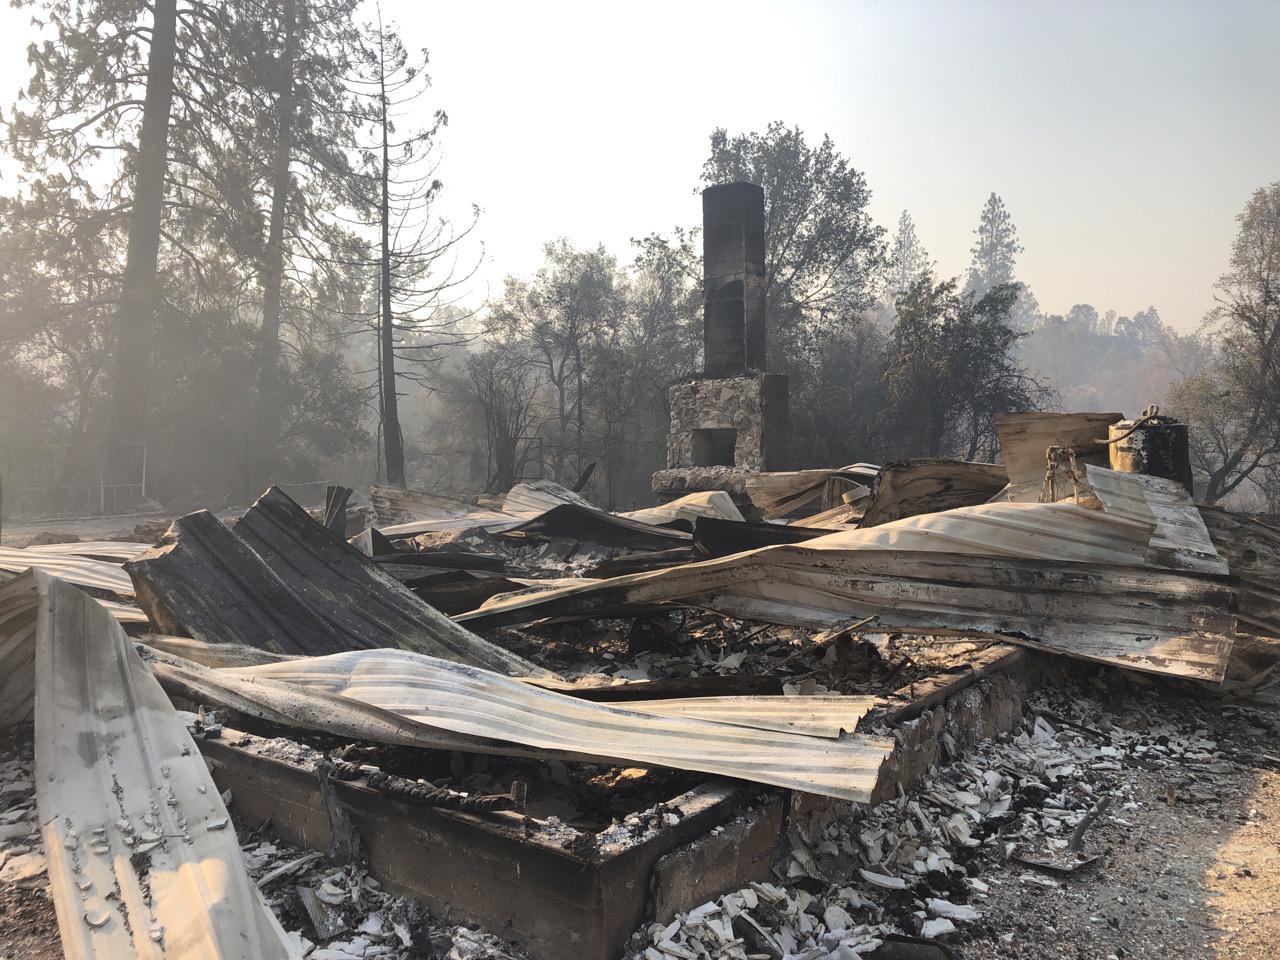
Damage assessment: destroyed